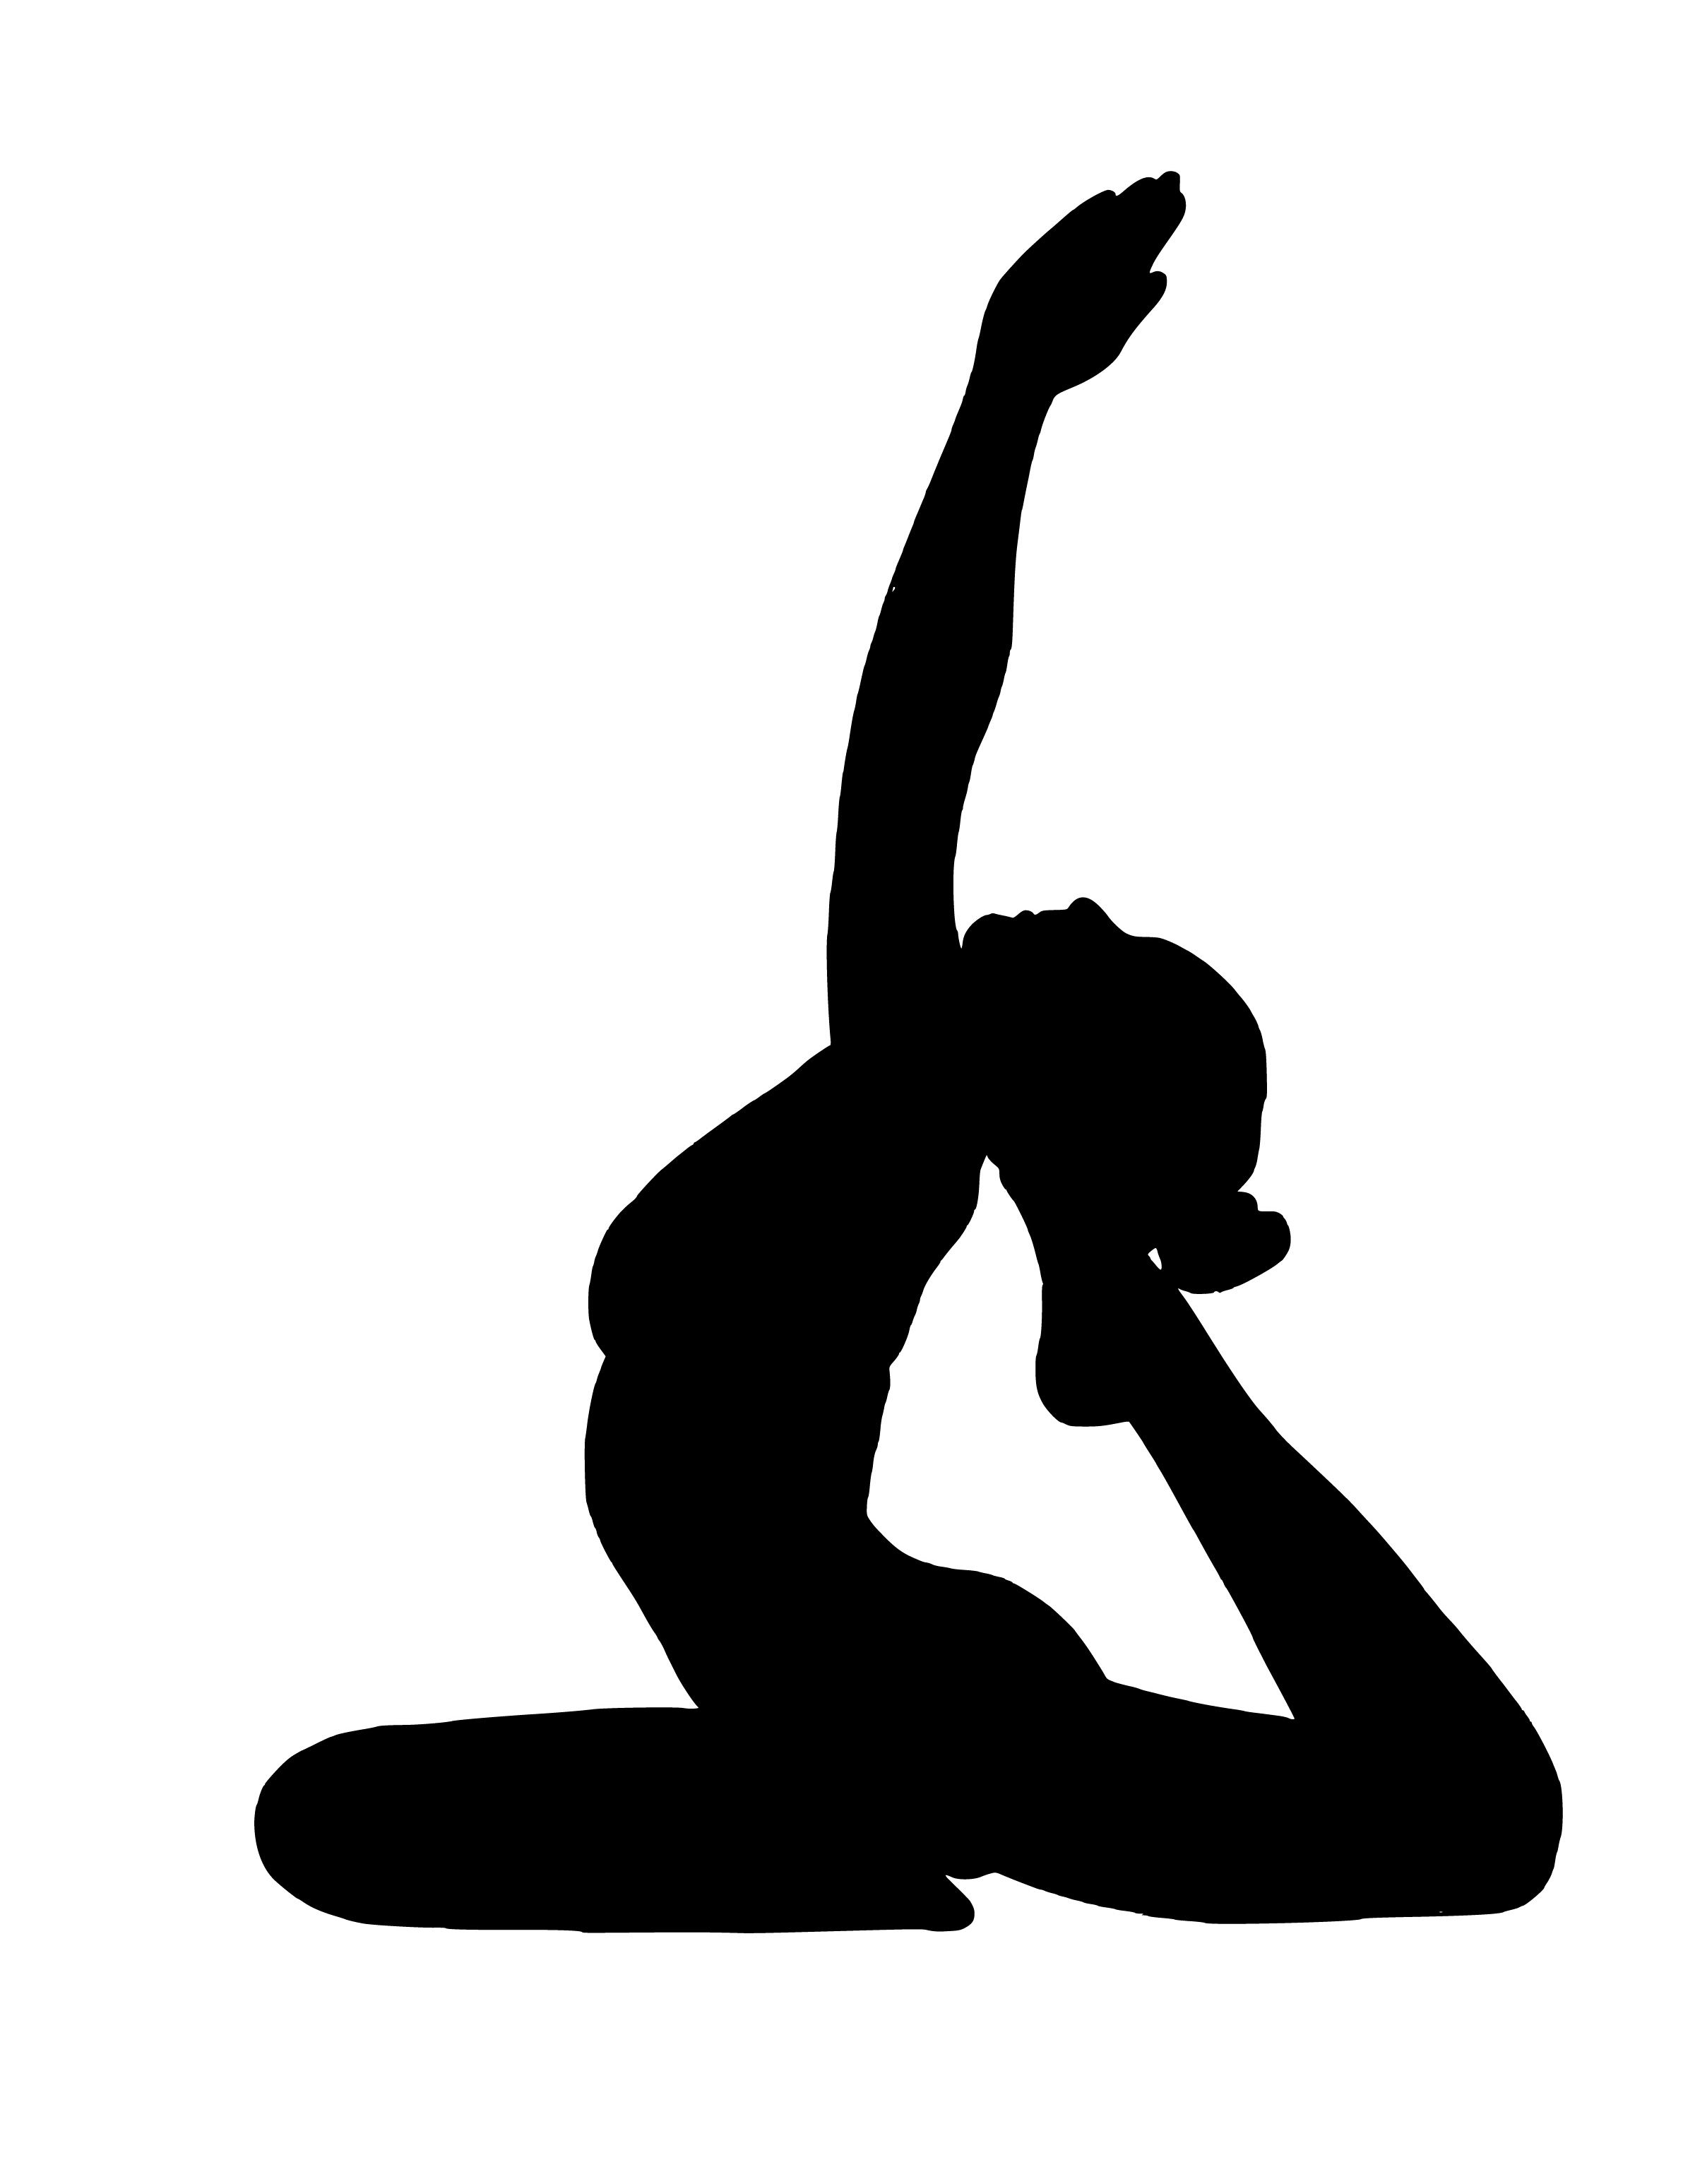
yoga, fitness, exercise, pose, silhouette, health, body, meditation, pilate, healthy, slender, lifestyle, woman, mat, recreation, trainer, weight, aerobics, strength, active, wellbeing, leisure, black and white, physical fitness, standing, joint, arm, sitting, line, hand, clip art, balance, monochrome photography, graphics, kneeling, font, shoe